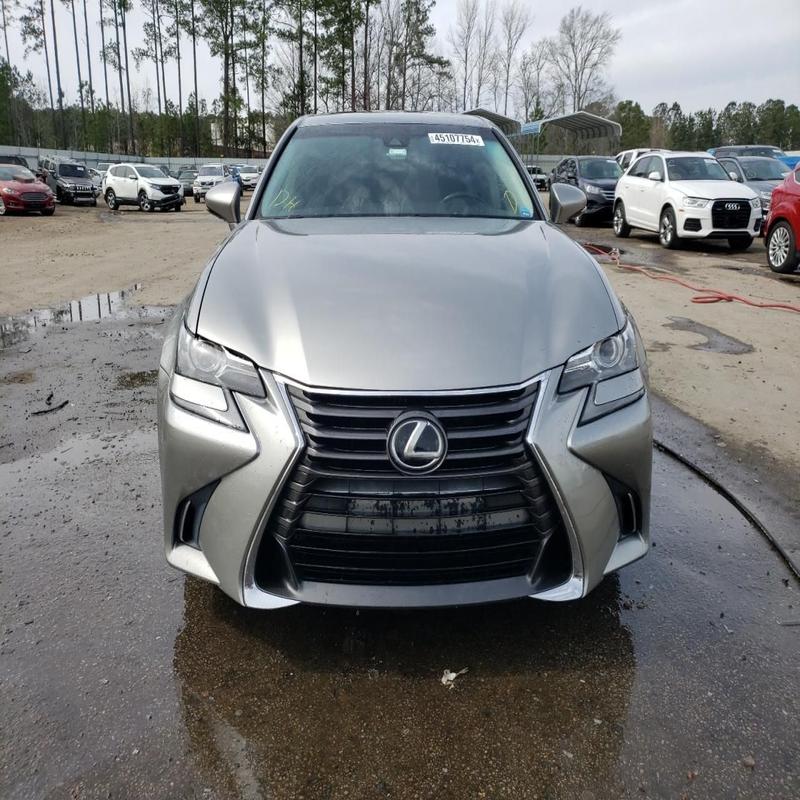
Aucun dommage détecté.
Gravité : aucun